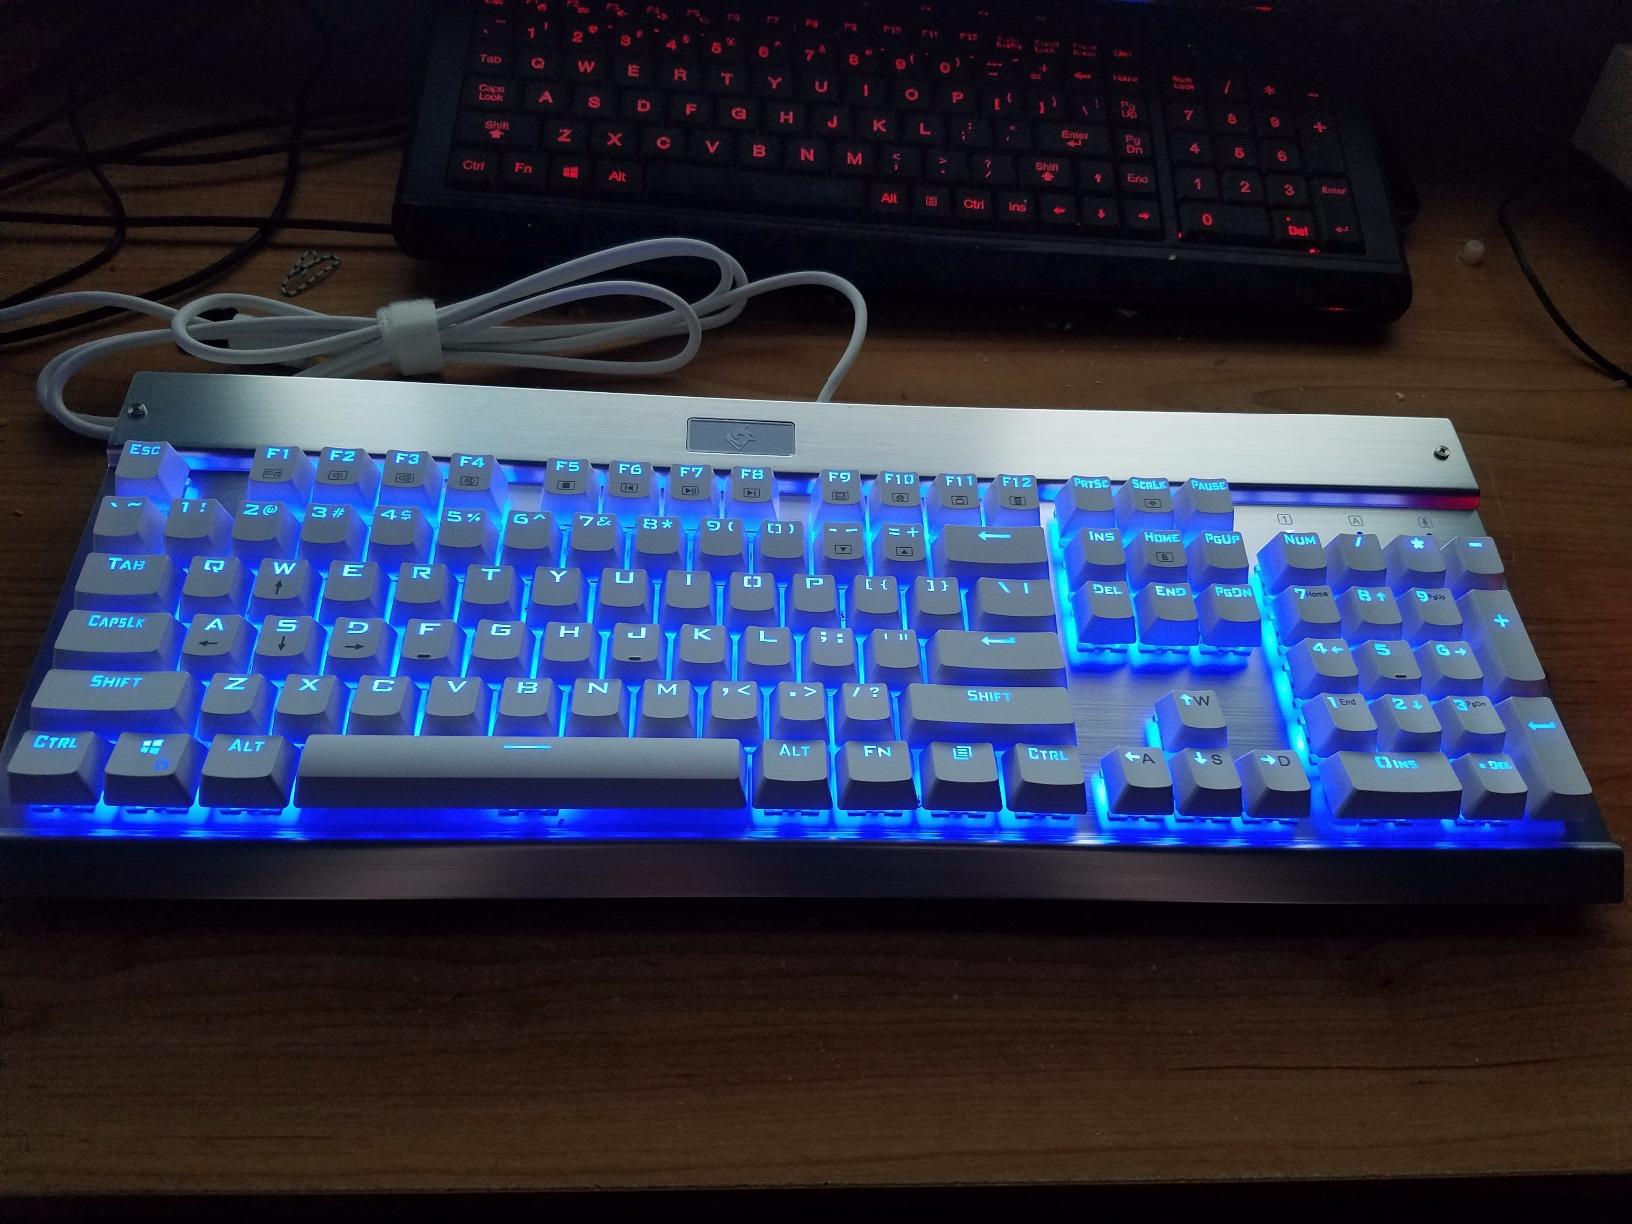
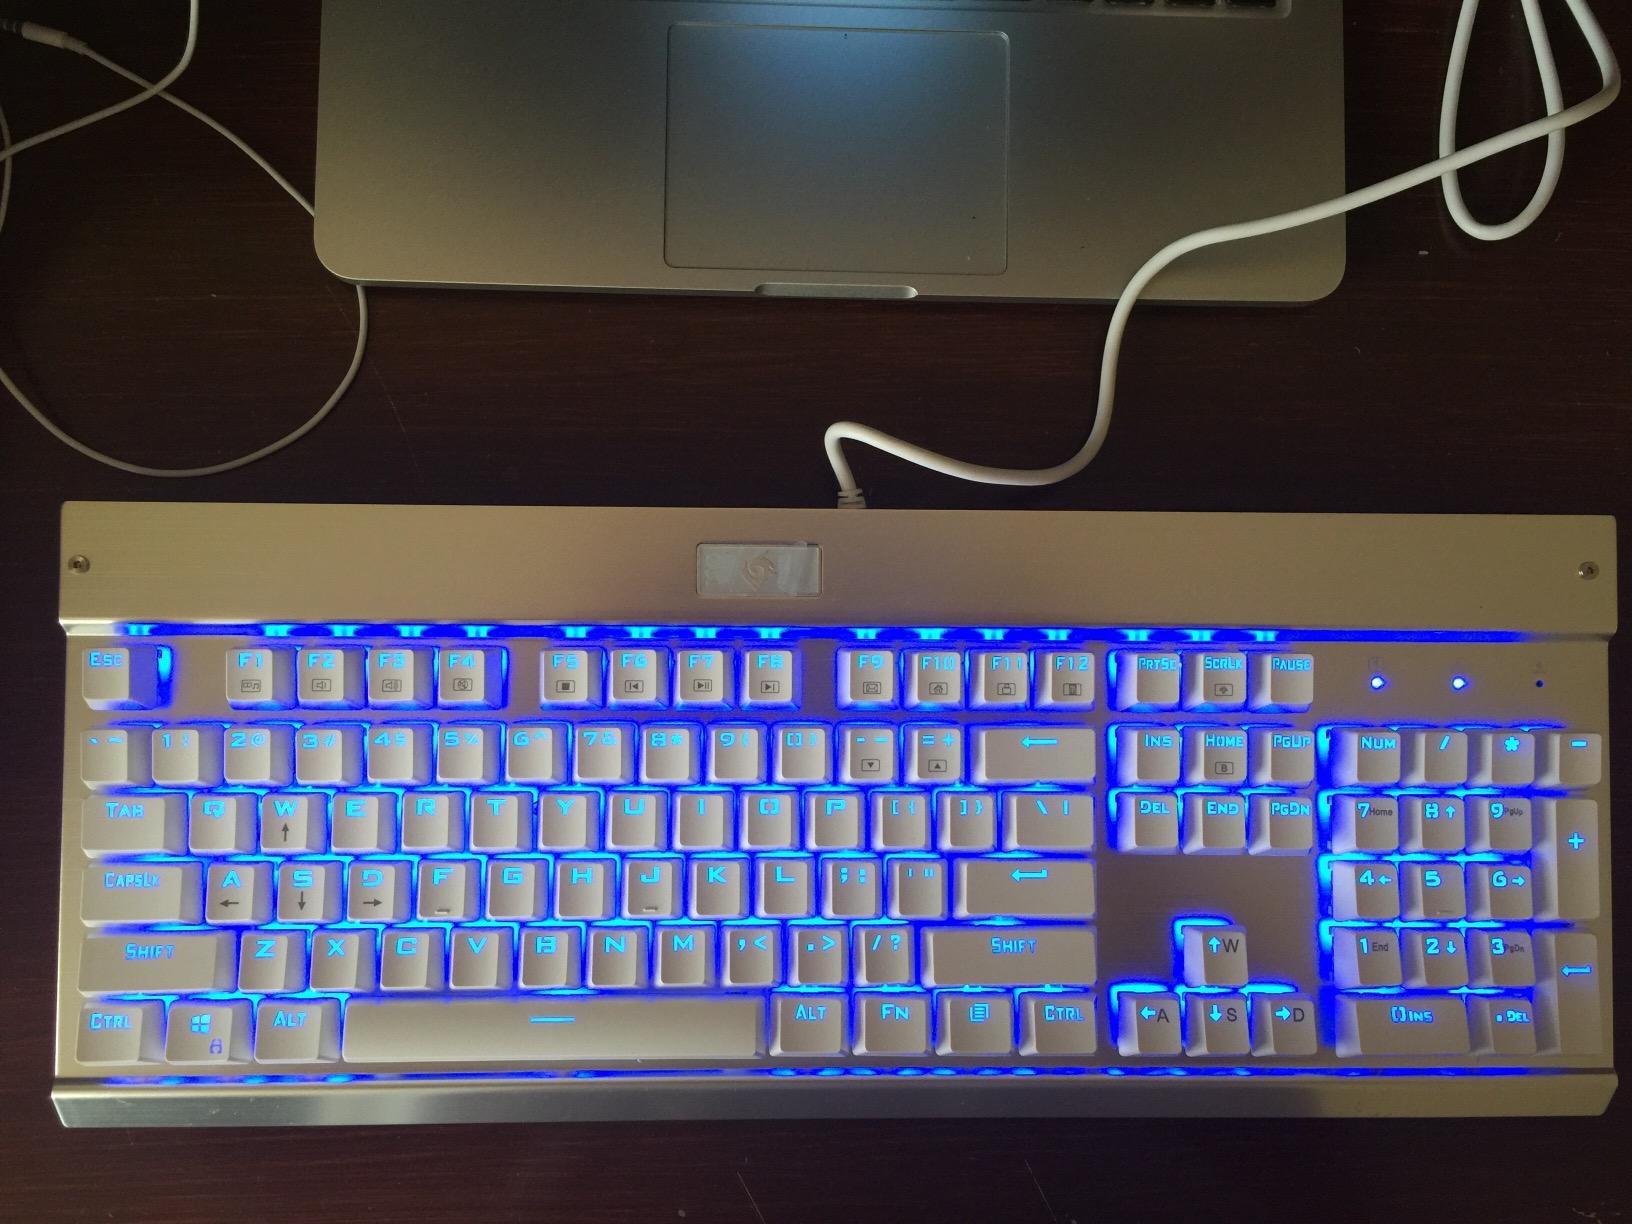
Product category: keyboard
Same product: yes